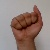
The image shows a hand gesture representing the letter 'A' in Indian Sign Language.